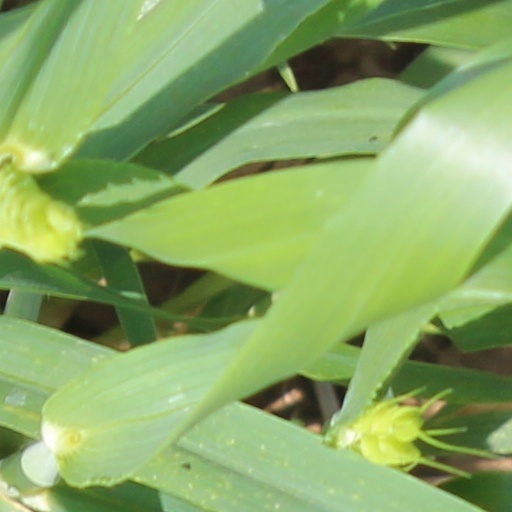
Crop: wheat